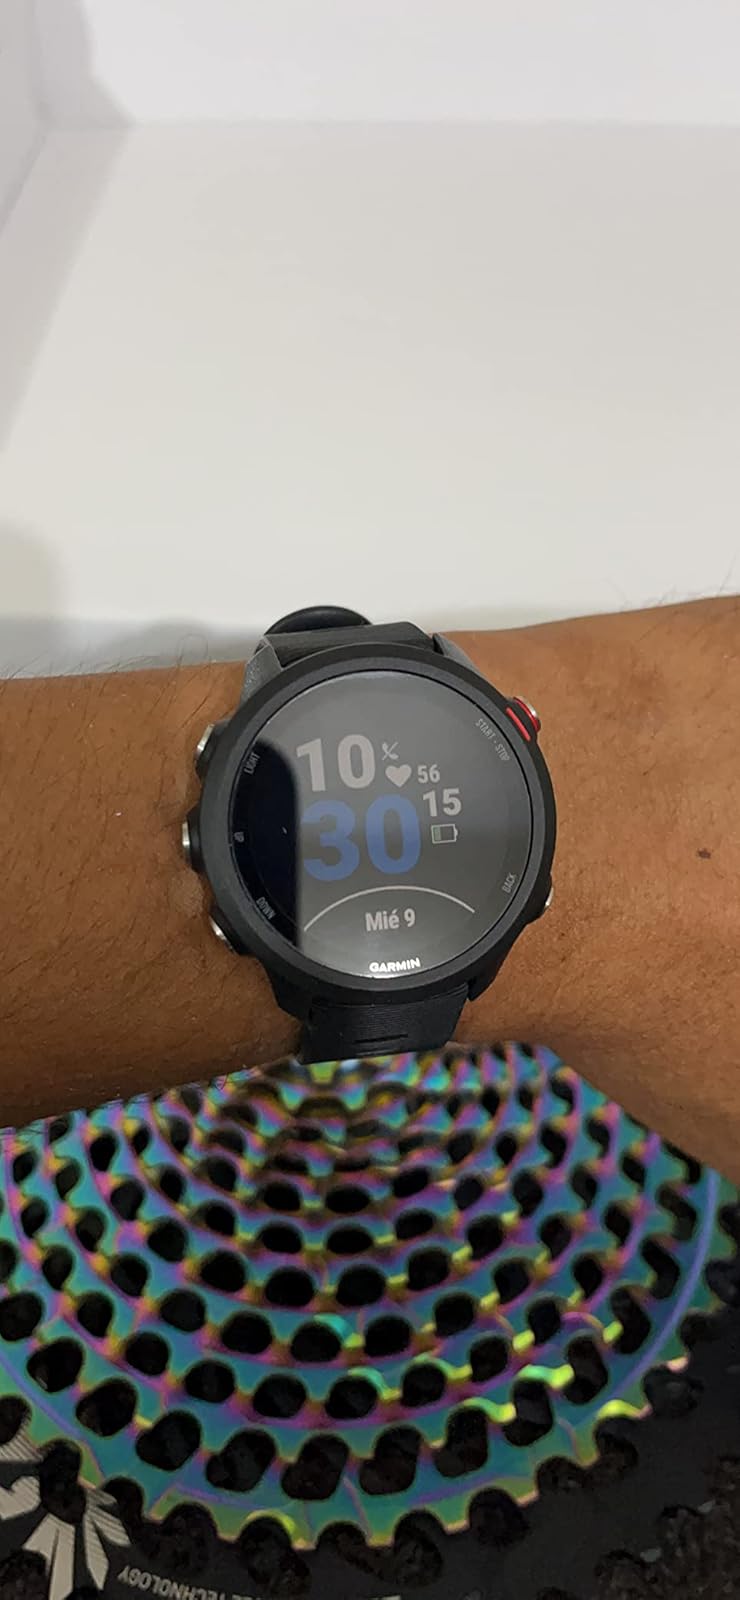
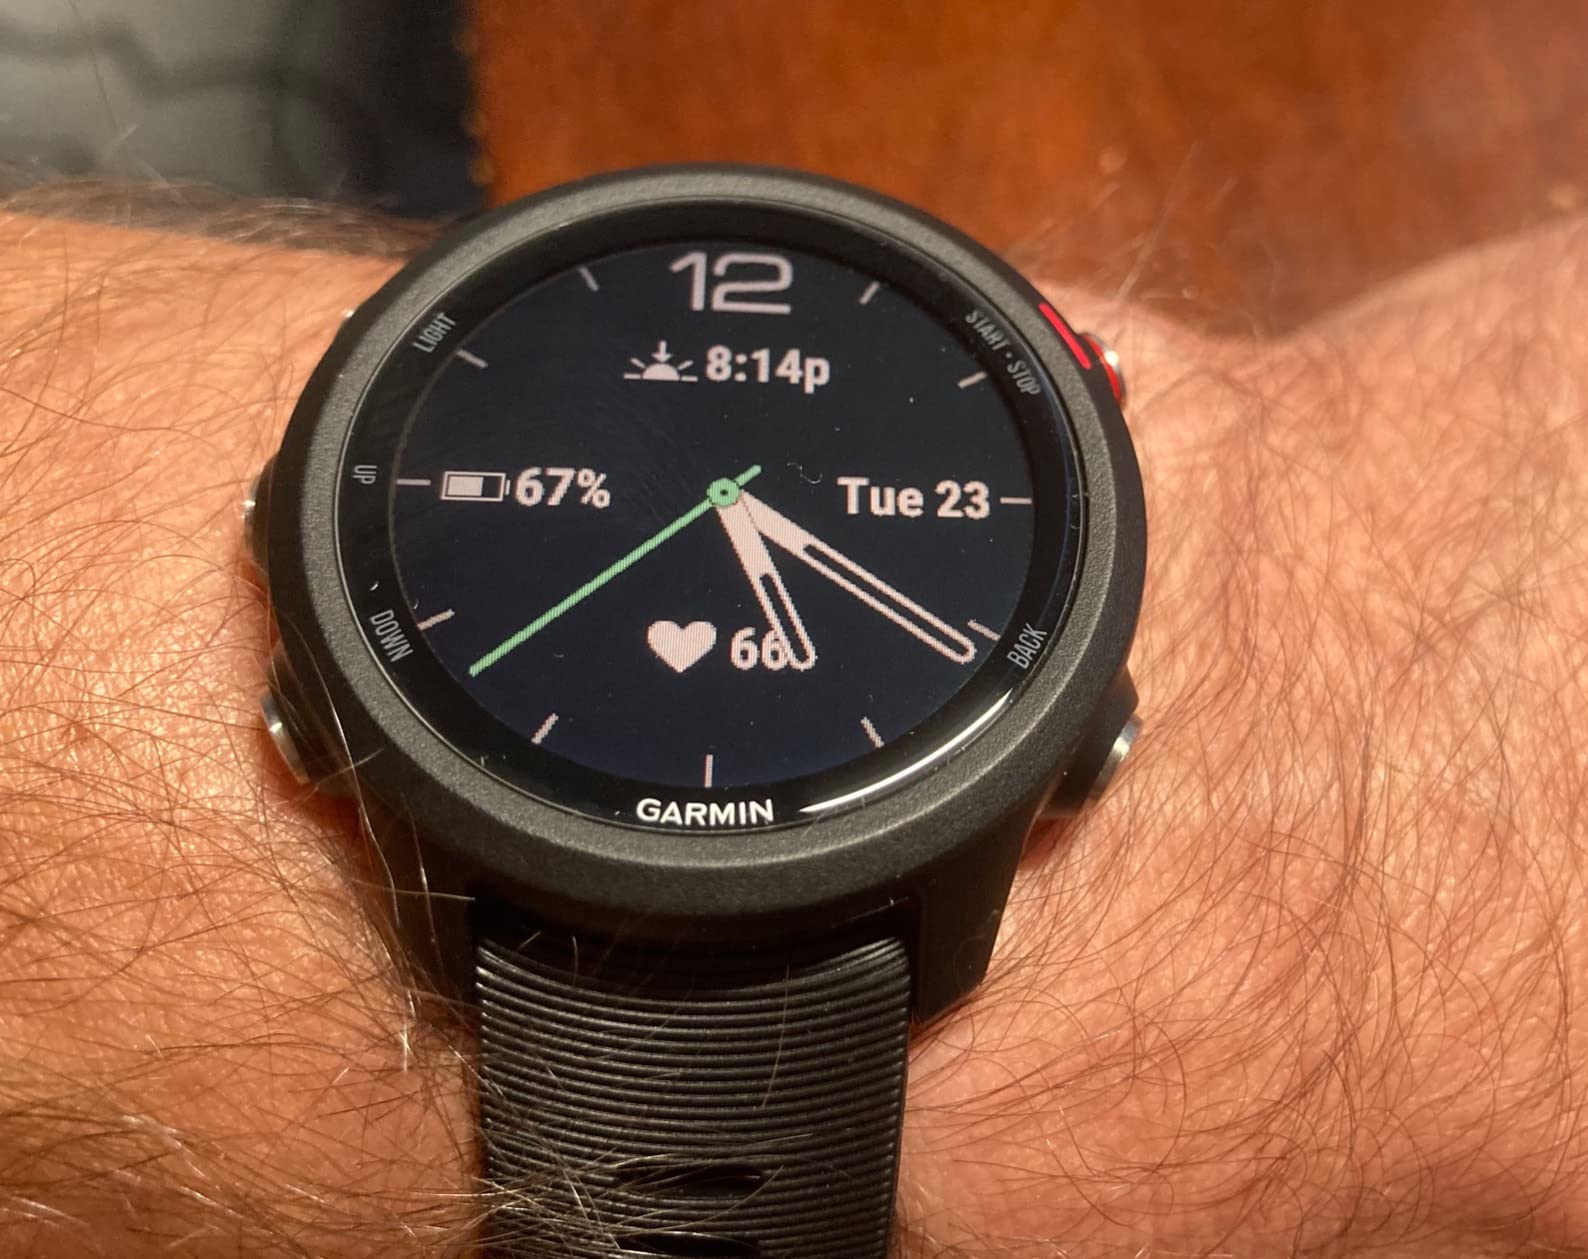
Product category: smartwatch
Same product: yes